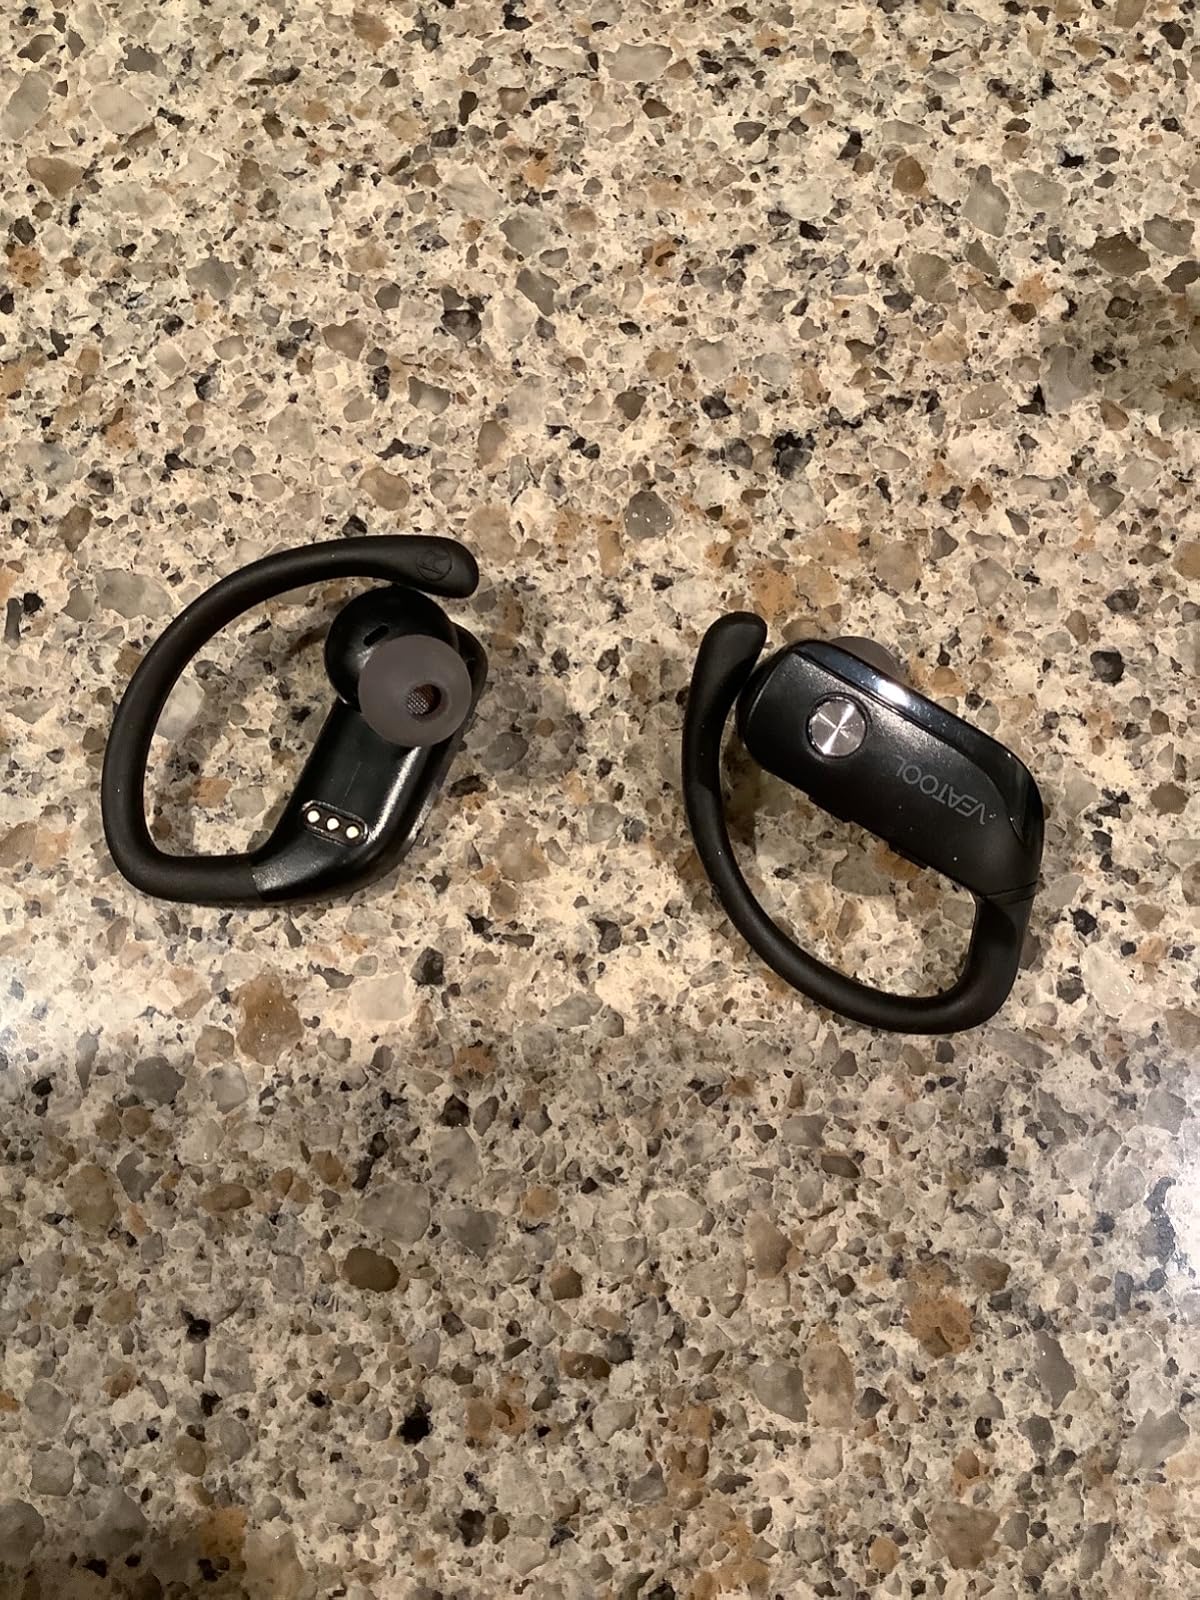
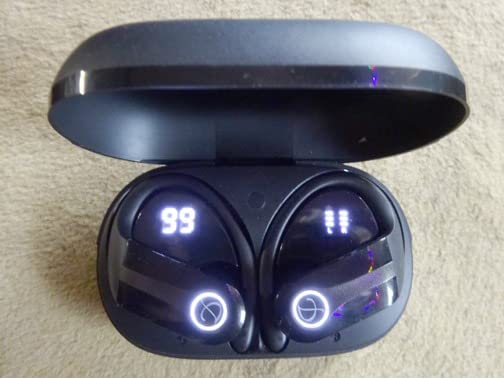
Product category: earbuds
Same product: no